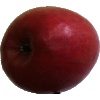
Label: apple_crimson_snow